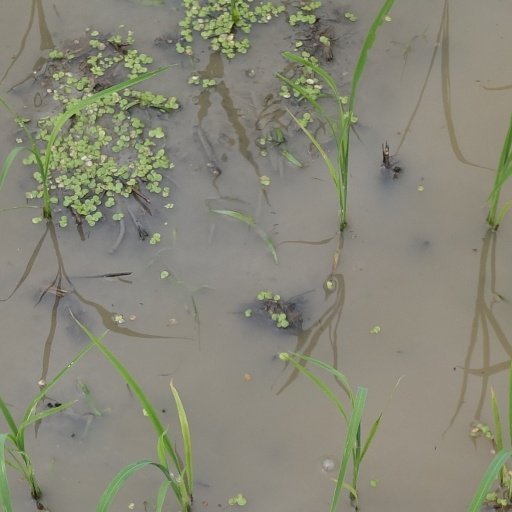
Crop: rice